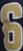
Number: 6